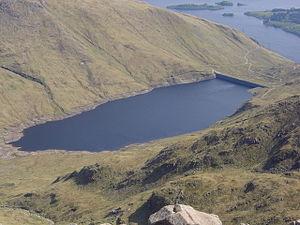
Le stockage de l'énergie consiste à mettre en réserve une quantité d'énergie provenant d'une source en un lieu donné, sous une forme aisément utilisable, pour une utilisation ultérieure. Il est nécessaire pour valoriser avec efficacité les énergies renouvelables et propres lorsqu'elles sont intermittentes, telles que l'énergie éolienne et l'énergie solaire. Stocker de la chaleur ou de l'électricité permet de stabiliser les réseaux énergétiques et de lisser les irrégularités de production/consommation dans le contexte de développement des énergies renouvelables, particulièrement sur les sites insulaires ou isolés.
Le secteur de l'énergie au Royaume-Uni est historiquement marqué par ses mines de charbon, puis par son exploitation du pétrole et du gaz naturel off-shore en mer du Nord. Mais ces ressources sont en voie d'épuisement : en 2018, sa production ne couvre sa consommation qu'à hauteur de 21 % pour le charbon, 66 % pour le pétrole et 51 % pour le gaz naturel, si bien que le pays est devenu l'un des plus gros importateurs de gaz naturel.